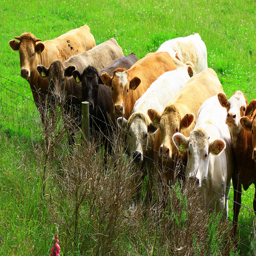
A group of different colored cows lined up next to one another and facing a wire fence.
a big long line of cows in a field
a bunch of cows gathered at a fence on a grassy field
there are many cows that are lined up behind a fence
a herd of cows stand at a fence